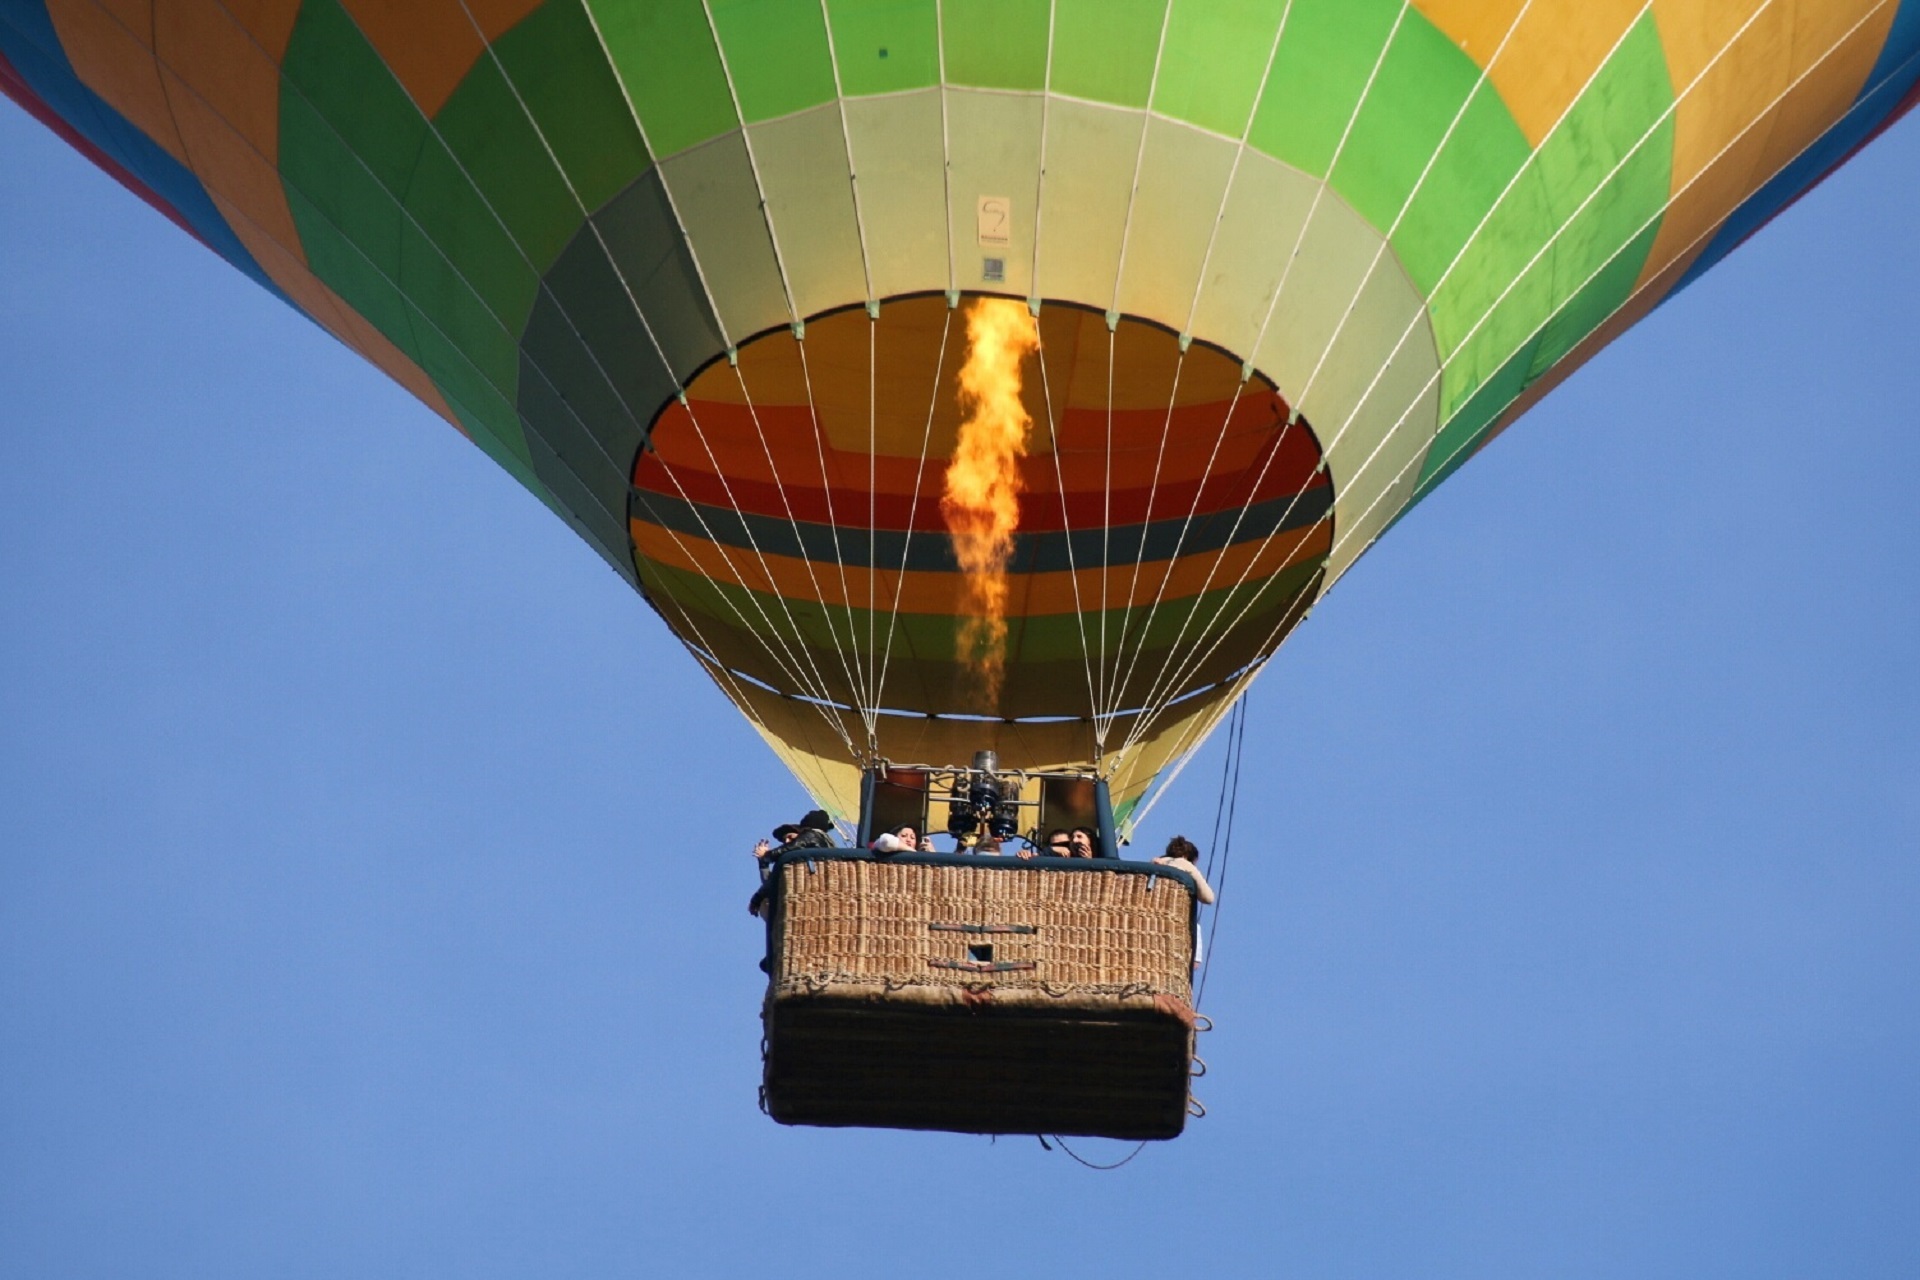
sky, air, balloon, hot air balloon, adventure, travel, recreation, transportation, vehicle, ride, floating, float, colorful, fun, air sports, hot air ballooning, atmosphere of earth